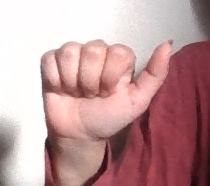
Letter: dhad